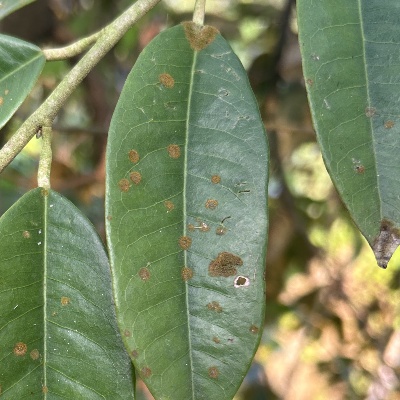
Label: Leaf_Algal